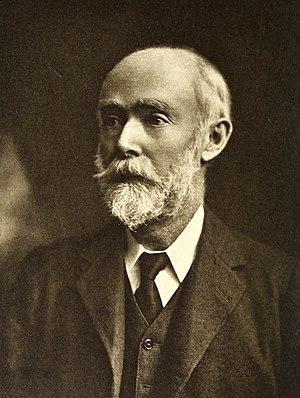
Sir Sidney Colvin est un critique littéraire et critique d'art anglais, appartenant à la famille anglo-indienne Colvin. Il est principalement connu pour son amitié avec Robert Louis Stevenson.